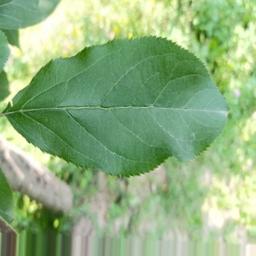
Label: Healthy